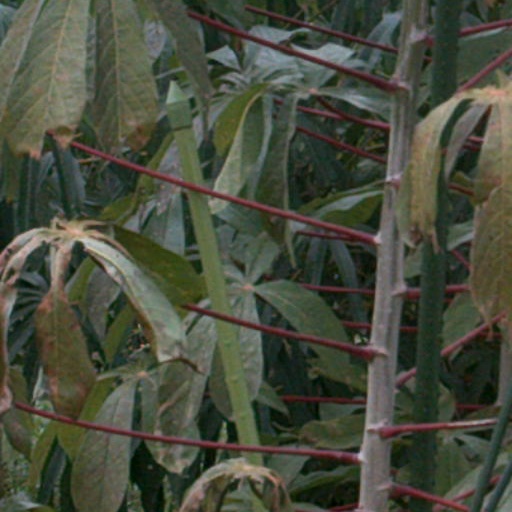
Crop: cassava